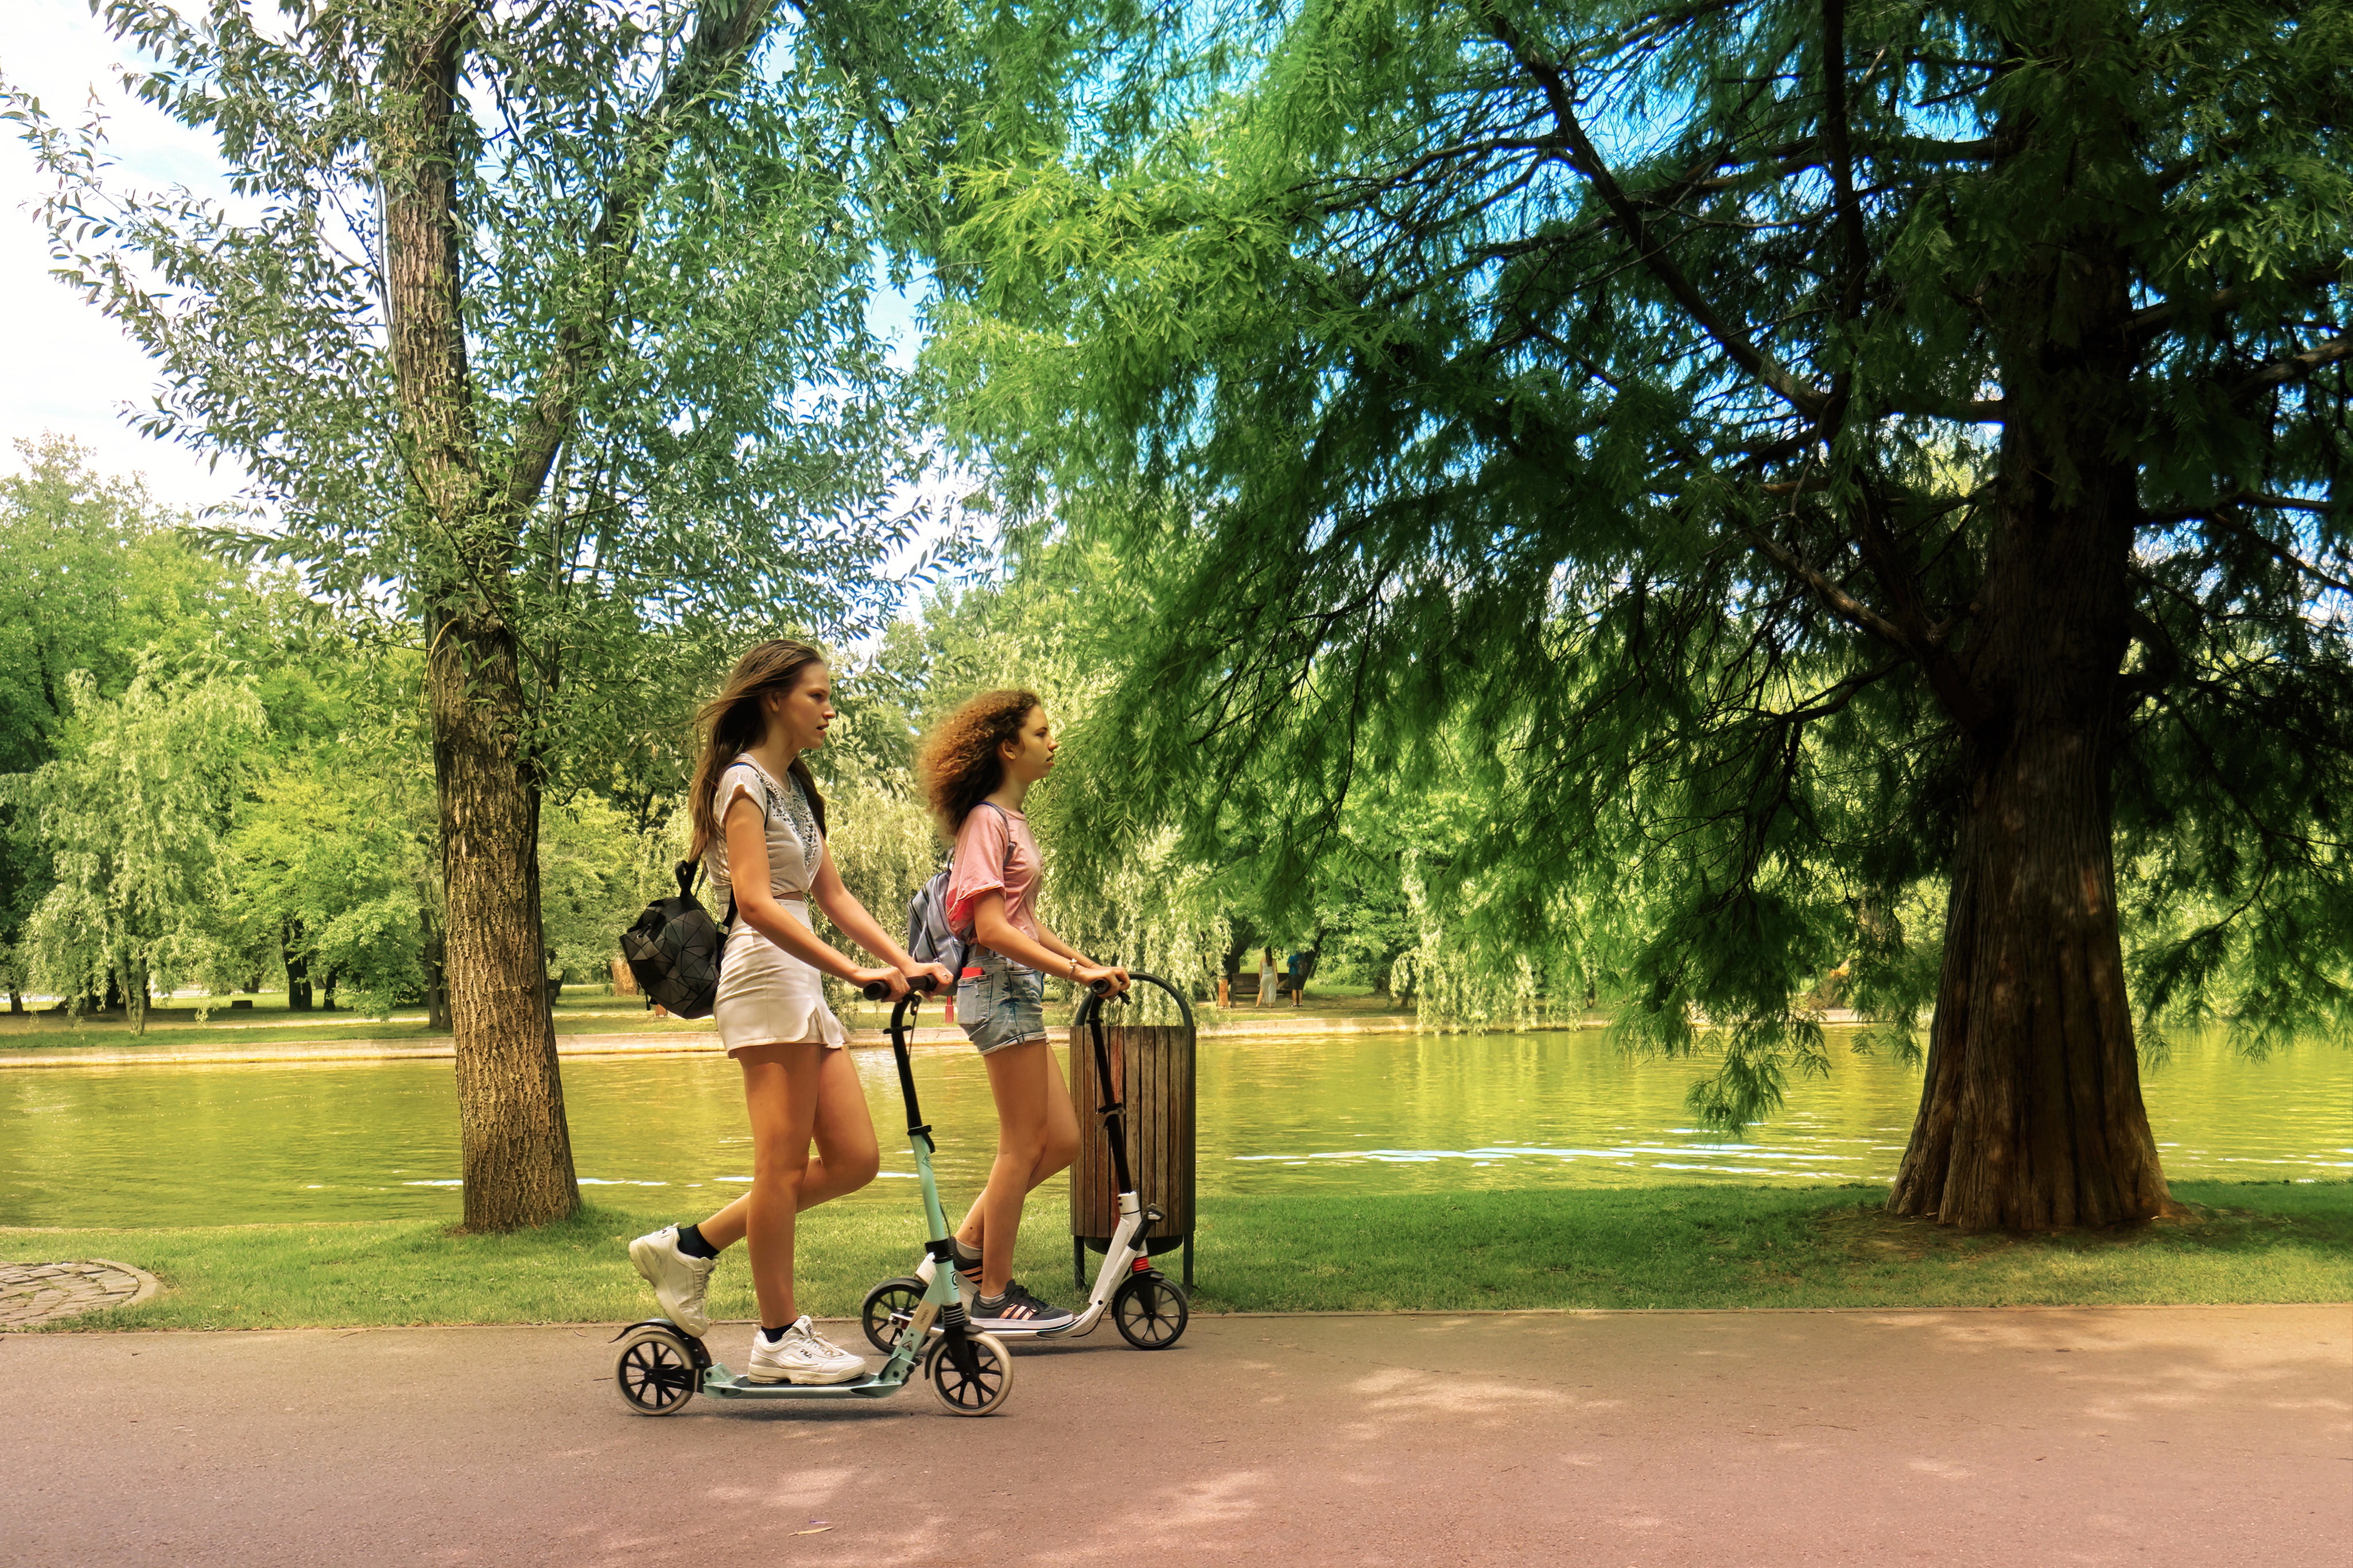
woman, wheel, tire, plant, tree, vehicle, roller skating, roller sport, baby carriage, rolling, People in nature, sky, grass, leisure, asphalt, travel, recreation, lawn, fun, road, sidewalk, event, baby products, walking, landscape, motor vehicle, sports, pedestrian, scooter, street, automotive wheel system, vacation, skating, city, sitting, tourism, garden